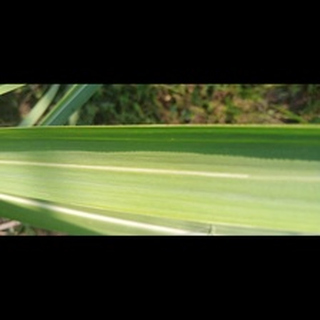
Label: healthy_sugarcane